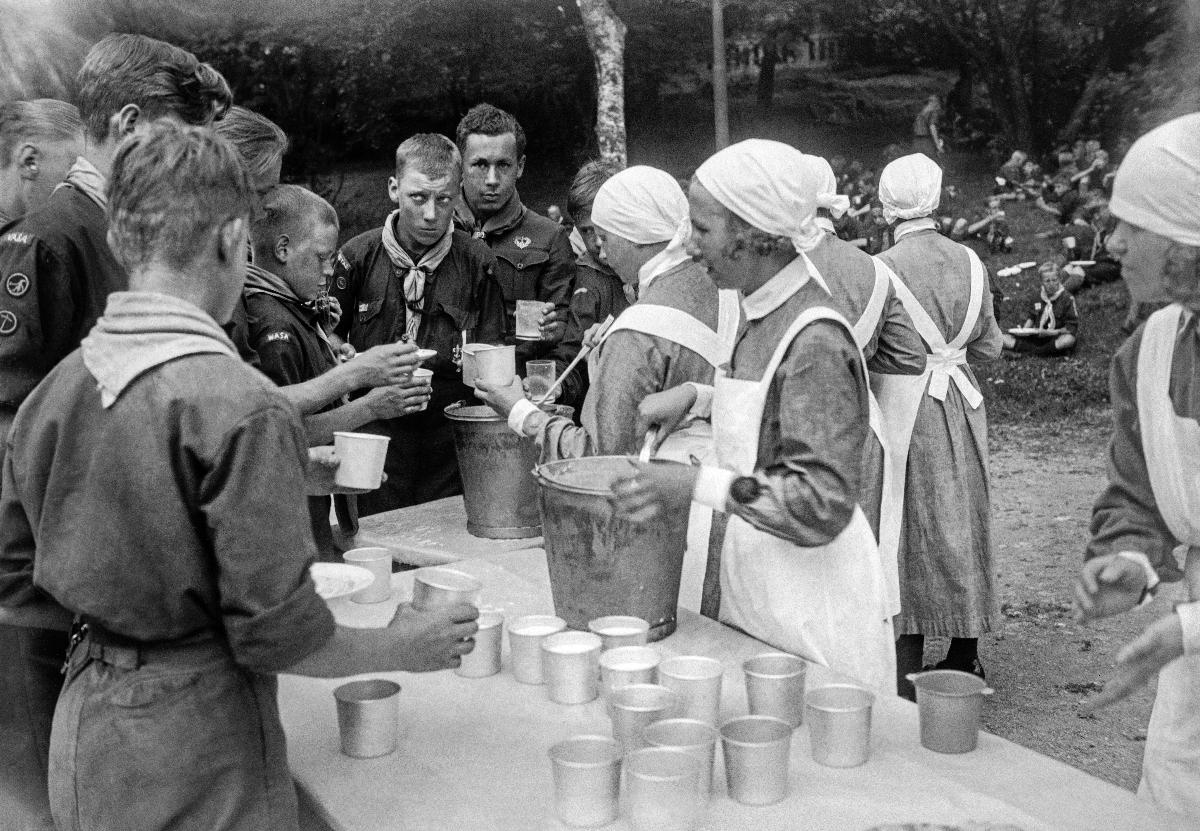
Partiolaisten suurleiri Lauttasaaressa 1934
Scouternas storläger på Drumsö 1934; Grand Scout Camp in Lauttasaari 1934
sisällön kuvaus: Partiolaisten suurleiri 1934. Nälkäisille partiolaispojille tarjoillaan ruokaa Lauttasaaressa Helsingissä 24.7.1934. content description: Grand Scout Camp 1934. Hungry Scout boys are served food at the camp in Lauttasaari, Helsinki 21.7.1934. innehållsbeskrivning: Scouternas storläger 1934. Hungriga scoutpojkar serveras mat på Drumsö i Helsingfors 24.7.1934.
Kuvaaja: Sundström, Hugo, kuvaaja
Vuosi: 1934
Paikka: Suomi, Uusimaa, Helsinki, Lauttasaari Helsinki
Aiheet: partio; partiolaiset; leirit (paikat); partioliike; HBL; scout movement; scouts; camps; scouting; jamborees; food; scoutrörelsen; scouter; läger; scoutläger; jamboreer; mat